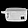
Label: Bag